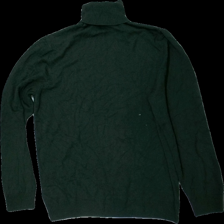
View: back
Type: Top
Category: Men
Brand: Not in the list
Brand text on label: DeFacto
Colors: Green
Material: 100% acrylic
Cut: Regular, Turtle neck
Size: XL
Season: All
Stains: Major
Damage: fläckar
Damage location: middle center
Damage 2: fläck arm
Damage 2 location: bottom right
Damage 3 location: bottom left
Price range: <50
Recommended usage: Energy recovery
Description: grön långärmad tröja med hög krage, mycket nopprig och fläckar